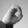
ASL letter: O